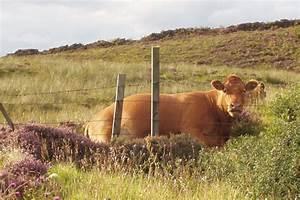
cow